Kené

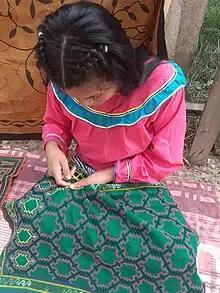
Kewé embroidery on textile performed by a Shipibo woman

The term kené, or kene, refers to the traditional designs painted by women and men on ceramics, textiles, wooden surfaces, and bodies of the Shipibo-Conibo people from the central Amazon of Peru. Kené designs are composed of geometric patterns that express the Shipibo worldview and spirituality, which tends to seek beauty and balance of the self in relation to the natural environment. When the design is embroidered on a textile, it is called kewé. On April 16, 2008, they were declared part of the Cultural Heritage of the Nation in Peru.